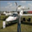
Label: airplane